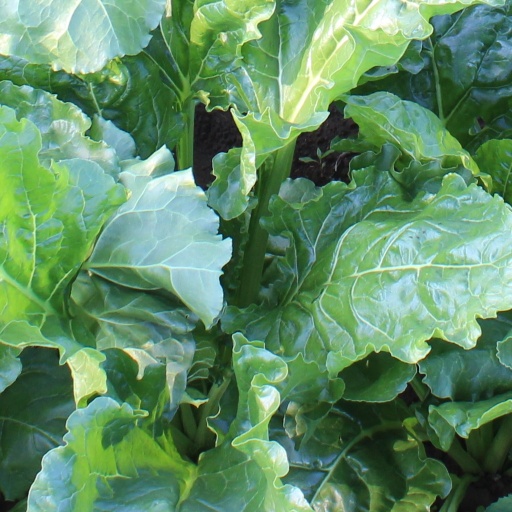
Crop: sugar beet